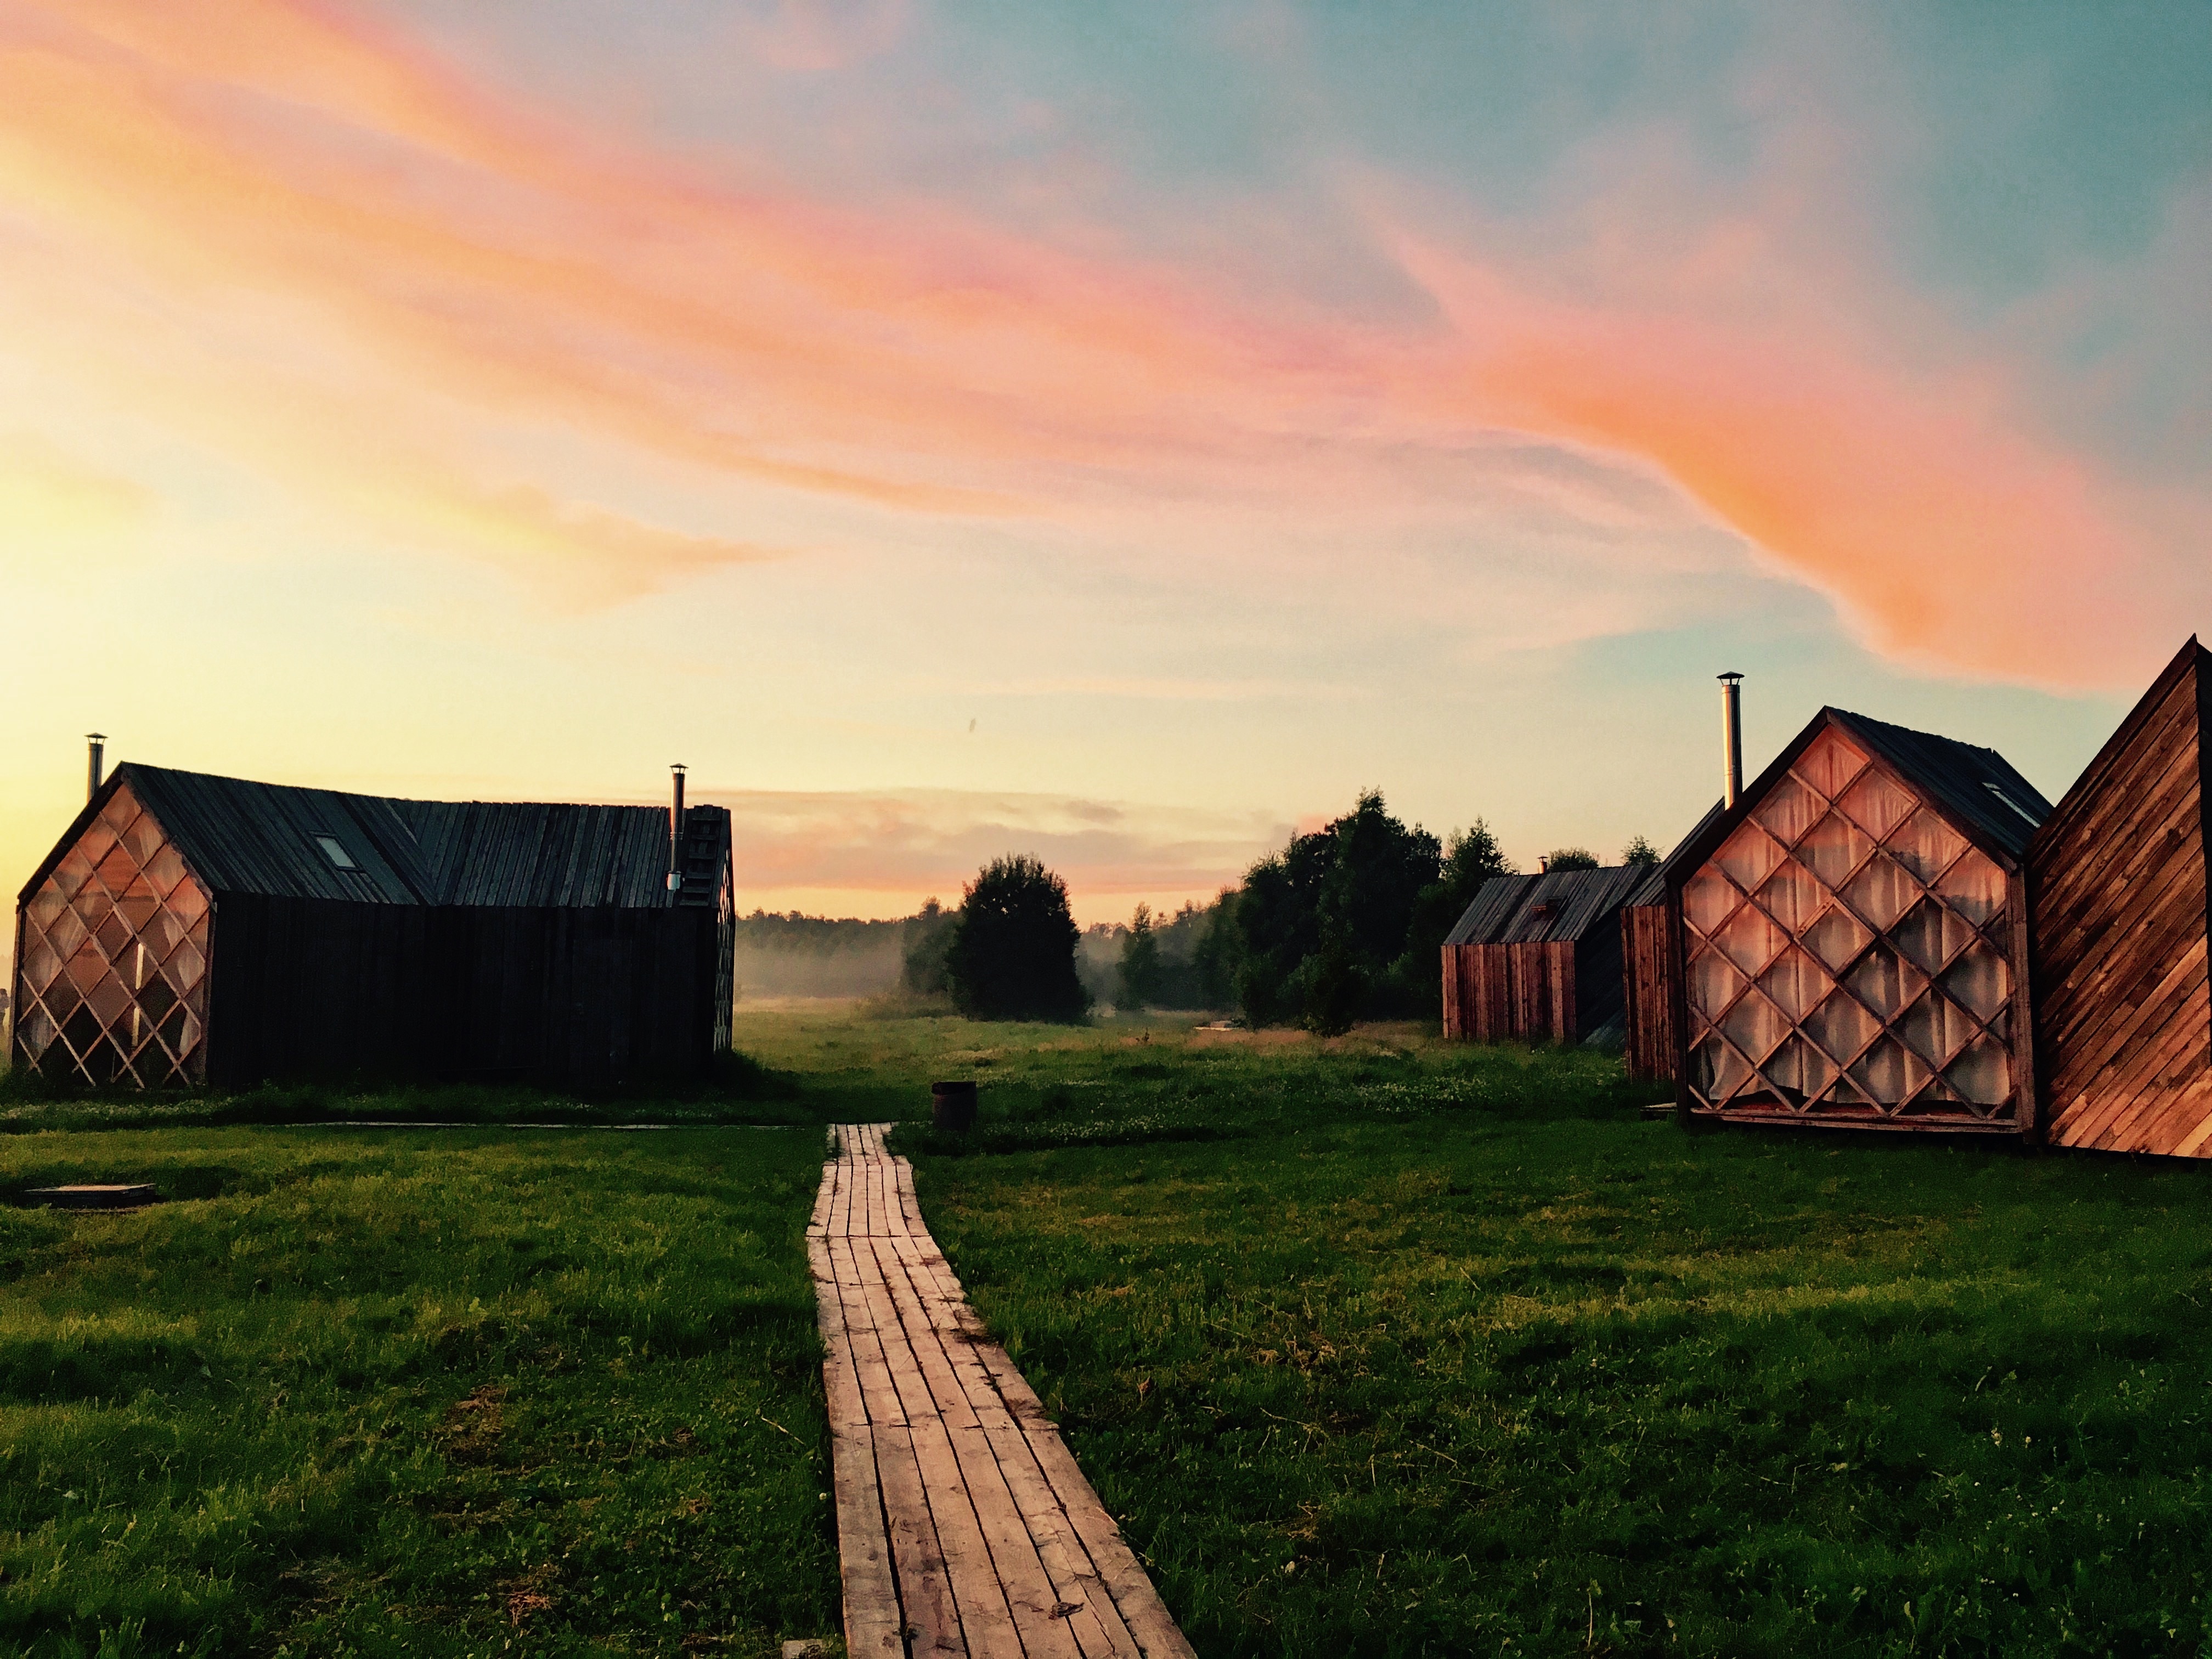
landscape, nature, grass, horizon, cloud, sky, sunrise, sunset, field, farm, prairie, sunlight, morning, hill, barn, dusk, evening, autumn, agriculture, screenshot, rural area